Beheadings of Moca

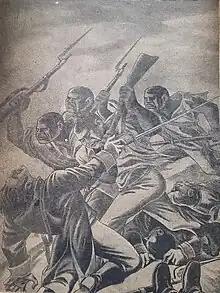
Invasion of Toussaint Louverture, artwork by José Alloza.

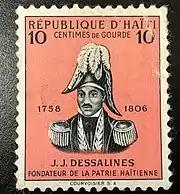
Jean-Jacques Dessalines printed on a stamp

After the 1801 campaign by Toussaint Louverture into Santo Domingo which saw the emancipation of the enslaved population in the east, a large French force would land in Samaná Bay with the aid of the locals of Santo Domingo, ending Louverture's unification with the eastern half of the island and using Santo Domingo as a springboard for a renewed French invasion of Haiti. After gaining support from the Spaniard population for their rule on the island, the French forces under General François Marie Kerverseau and Jean-Luis Ferrand quickly moved to reinstate slavery, crushing the resistance of freedmen in the vicinity of the Nigua River. The French forces sent on the Saint-Domingue expedition ultimately failed, resulting in the loss of almost all of the 50,000 strong invasion force sent to the island, although Louverture himself would be captured and die. Seeking to consolidate the tenuous French position in the east, Ferrand executed a coup against the command of Kerverseau, combining their depleted forces and instituting a flurry of administrative changes. In an attempt to resuscitate Santo Domingo's collapsing economy which resulted from the continued emigration of white Spaniards, Ferrand gave a decree to expropriate the property of any person of the emigrant population who did not return by a given date, as well as the reimportation of slaves to the island. In 1804, boarder hostilities broke out, with the Haitians taking advantage of Ferrand's earlier evacuation of Santiago, La Vega and Cotuí to capture these towns, installing a mixed-race freedman of Santo Domingo named José Campos Tabares to lead them. French forces returned to expel the Haitians, but themselves abandoned the town due to fear of reprisal by Dessalines's forces. In May, Dessalines would address the following proclamation to the people of Santo Domingo: